P. G. Vinda

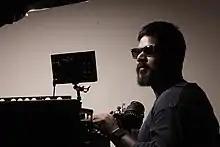

P. G. Vinda is an Indian cinematographer and director who works in Telugu films. He is known for his work on the 2004 black-and-white film, "Grahanam", which was directed by Mohan Krishna Indraganti. Other Vinda films include "Anumanaspadam", "Ashta Chemma", and "Vinayakudu".